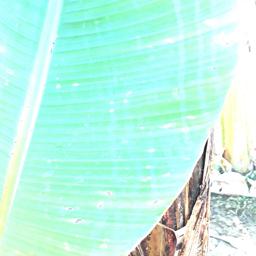
Label: BLACK SIGATOKA